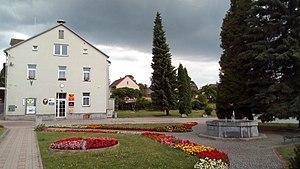
Božičany est une commune du district et de la région de Karlovy Vary, en République tchèque. Sa population s'élevait à 641 habitants en 2018.